Amy Davidson Sorkin

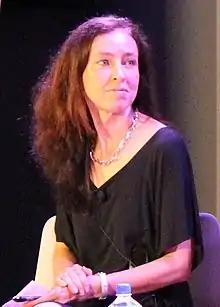
Davidson Sorkin at New America NYC in 2015

Amy Davidson Sorkin (formerly Amy Davidson; born 1969 or 1970) is an American author, journalist and magazine editor.